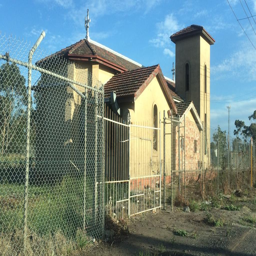
is in need of repair , with calls for it to be resurrected .